Astrid Proll

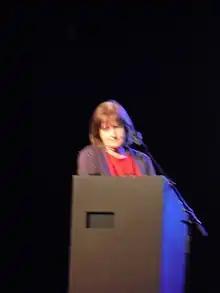
Proll speaking in Rotterdam, May 2011

Astrid Huberta Isolde Marie Luise Hildegard Proll (born 29 May 1947) was an early member of the Red Army Faction (Baader-Meinhof Gang). She is a photo editor and published a book.